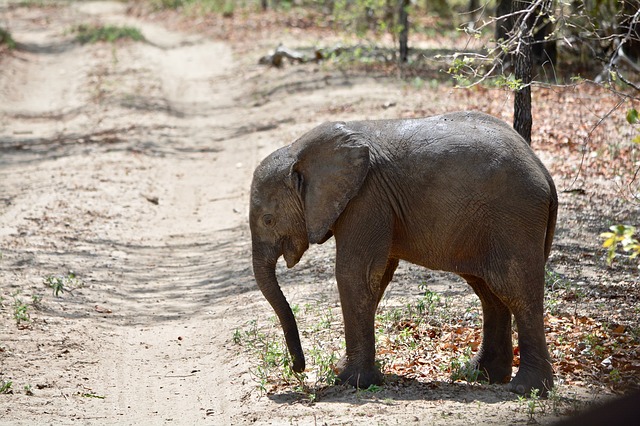
Label: elephant